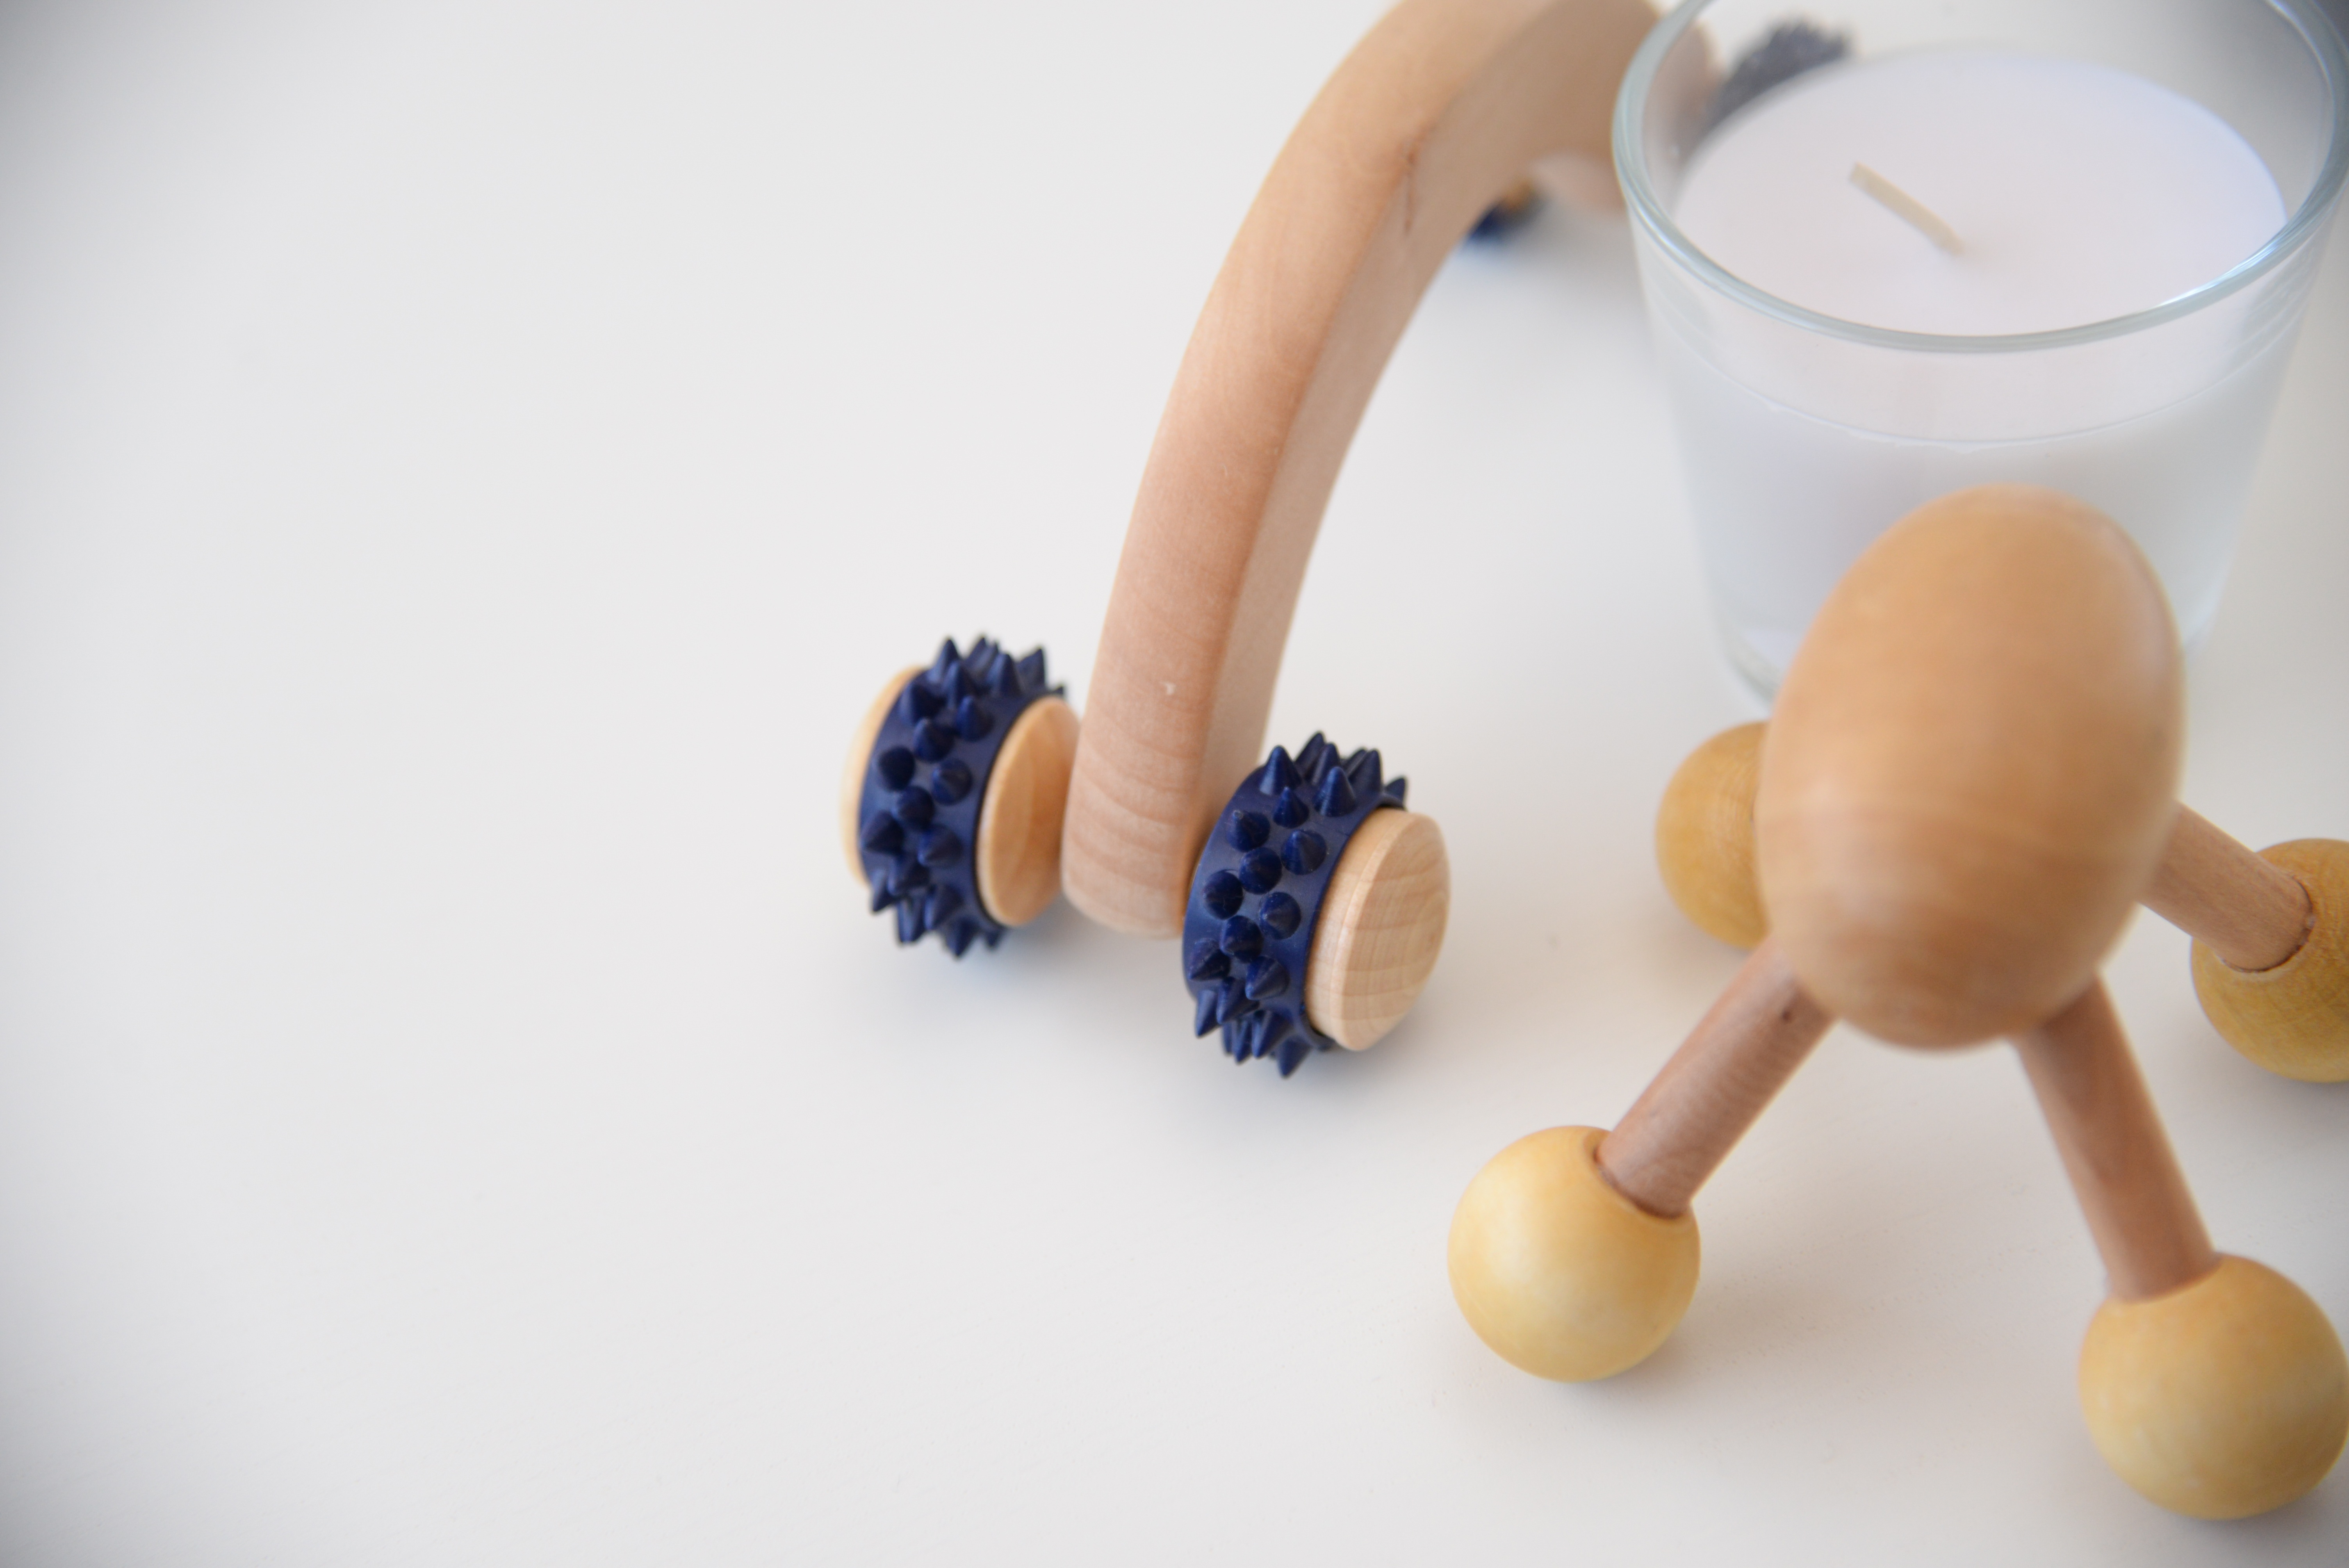
hand, food, relax, peaceful, holiday, calm, rest, toy, zen, candles, relaxation, spa, massage, flavor, quiromasajista, chiropractor